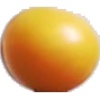
Label: Cherry Wax Yellow 1